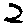
Label: 2